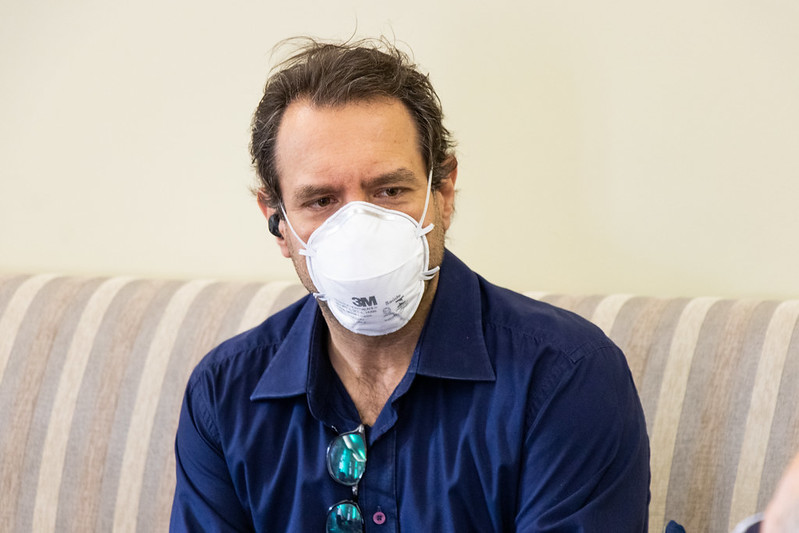
Objects detected:
Mask